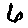
Label: 6